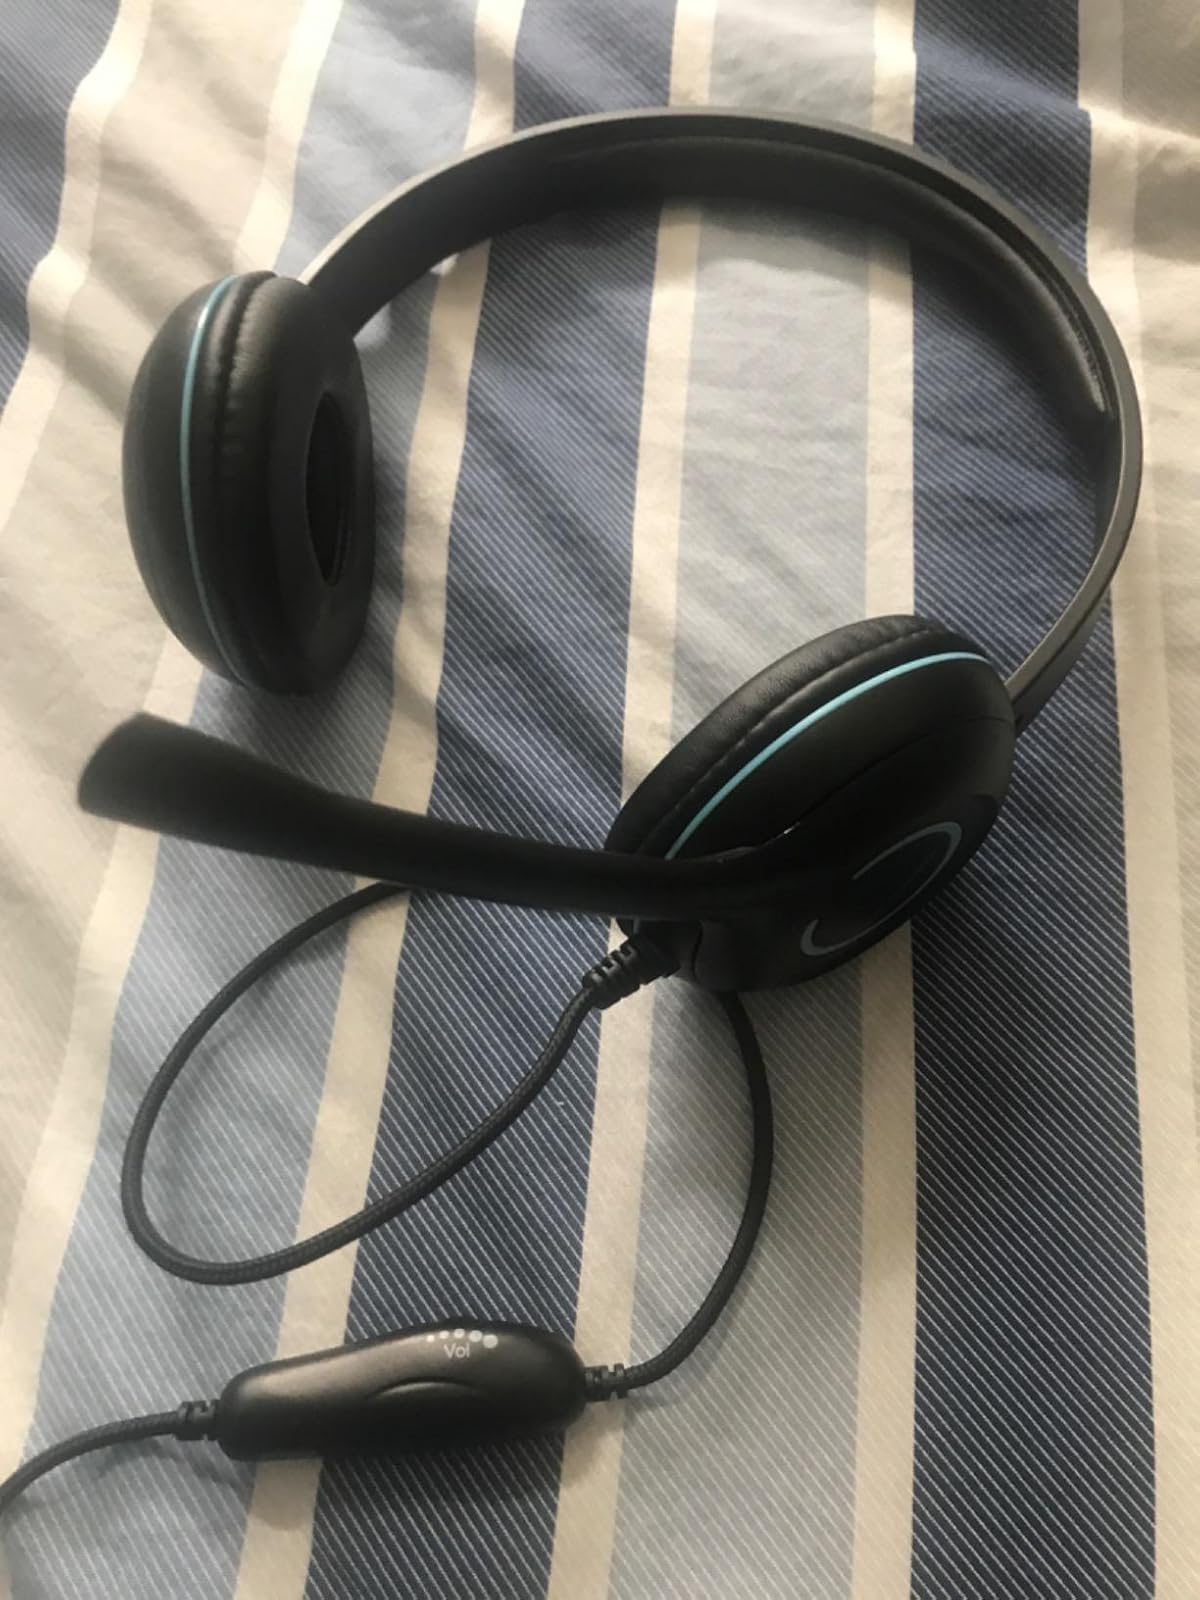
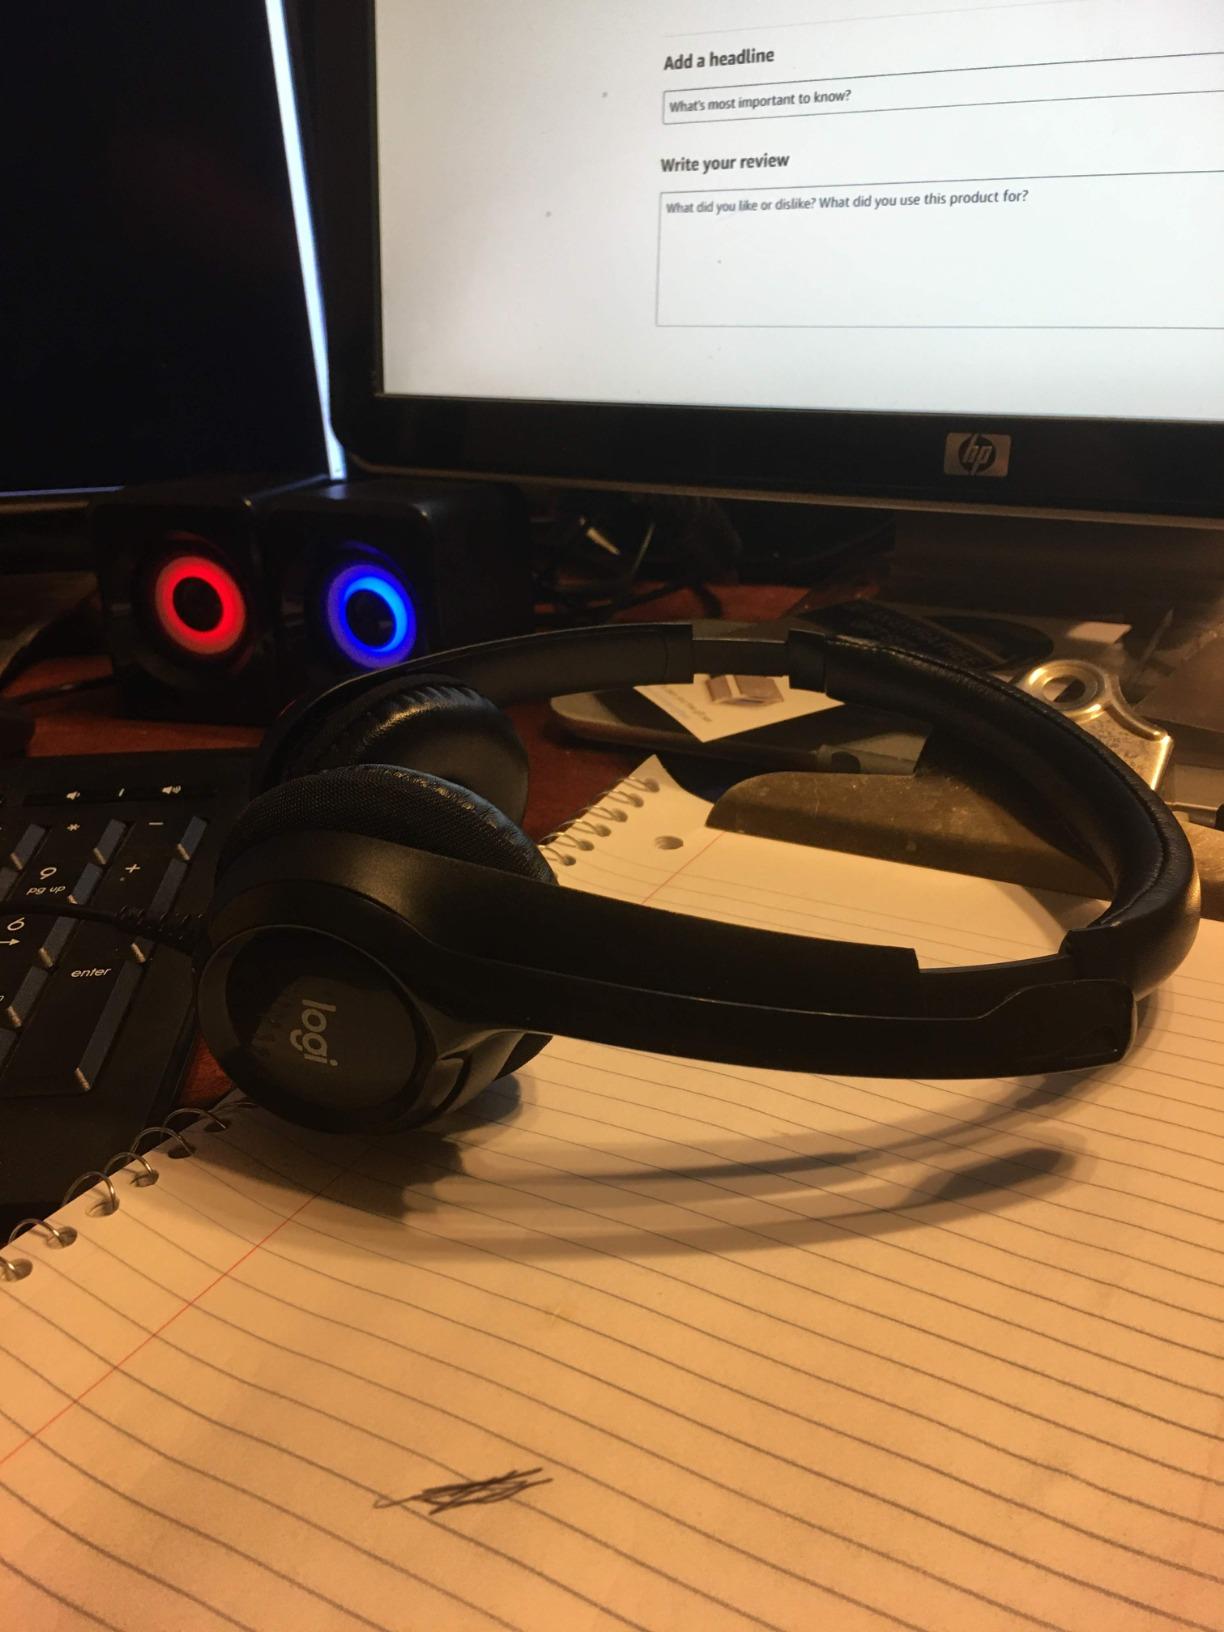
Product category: headphones
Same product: no